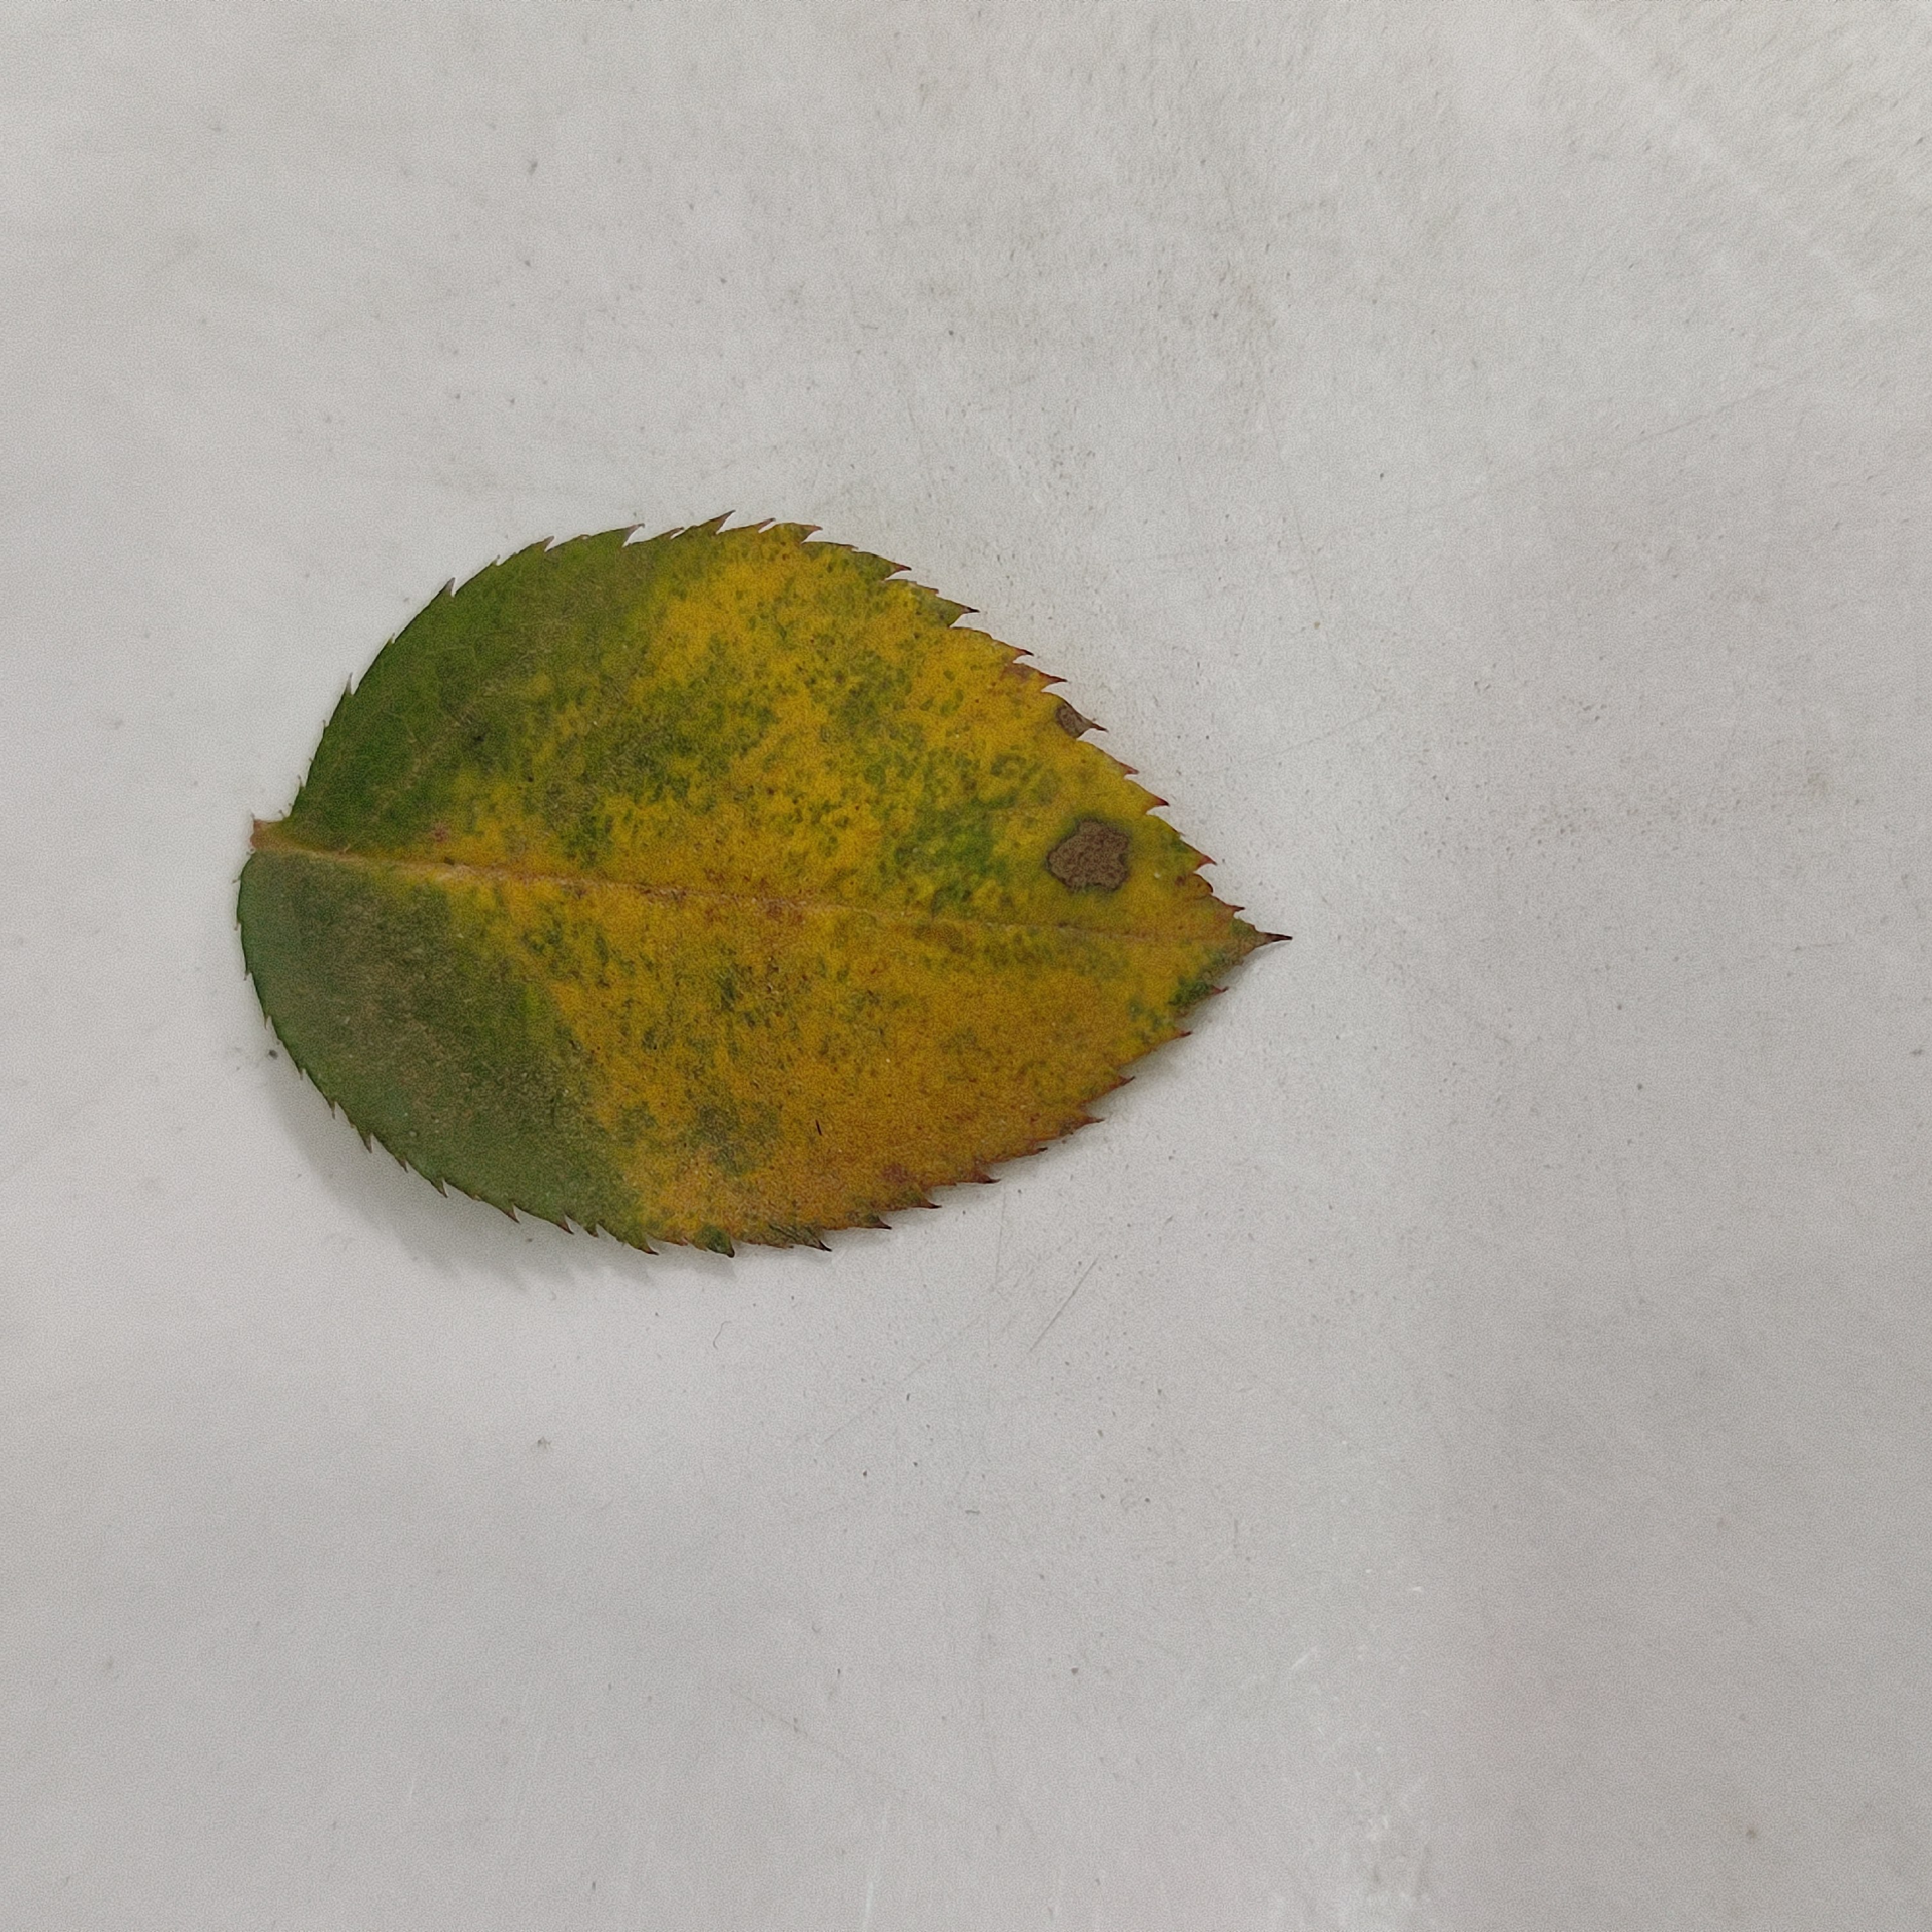
Label: Yellow Mosaic Virus